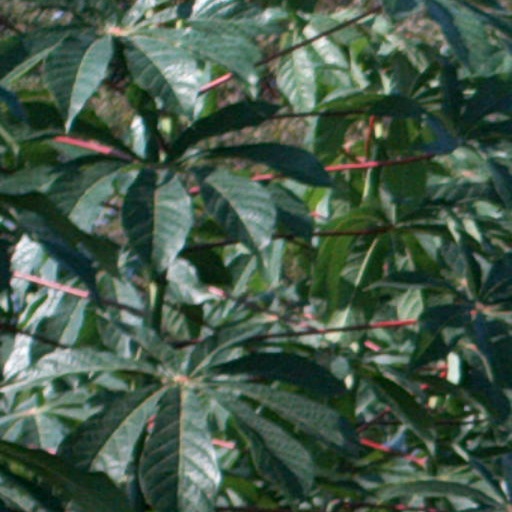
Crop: cassava